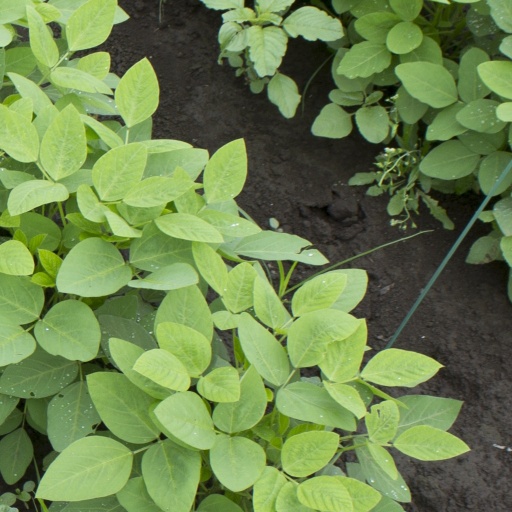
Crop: soybean